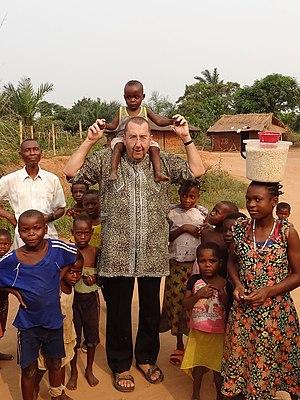
Chanoine Guy Luisier (1961-)
Guy Luisier est un prêtre et théologien suisse, né le 2 octobre 1961. Après avoir été actif dans l'enseignement, il est actuellement missionnaire en République démocratique du Congo et écrivain.